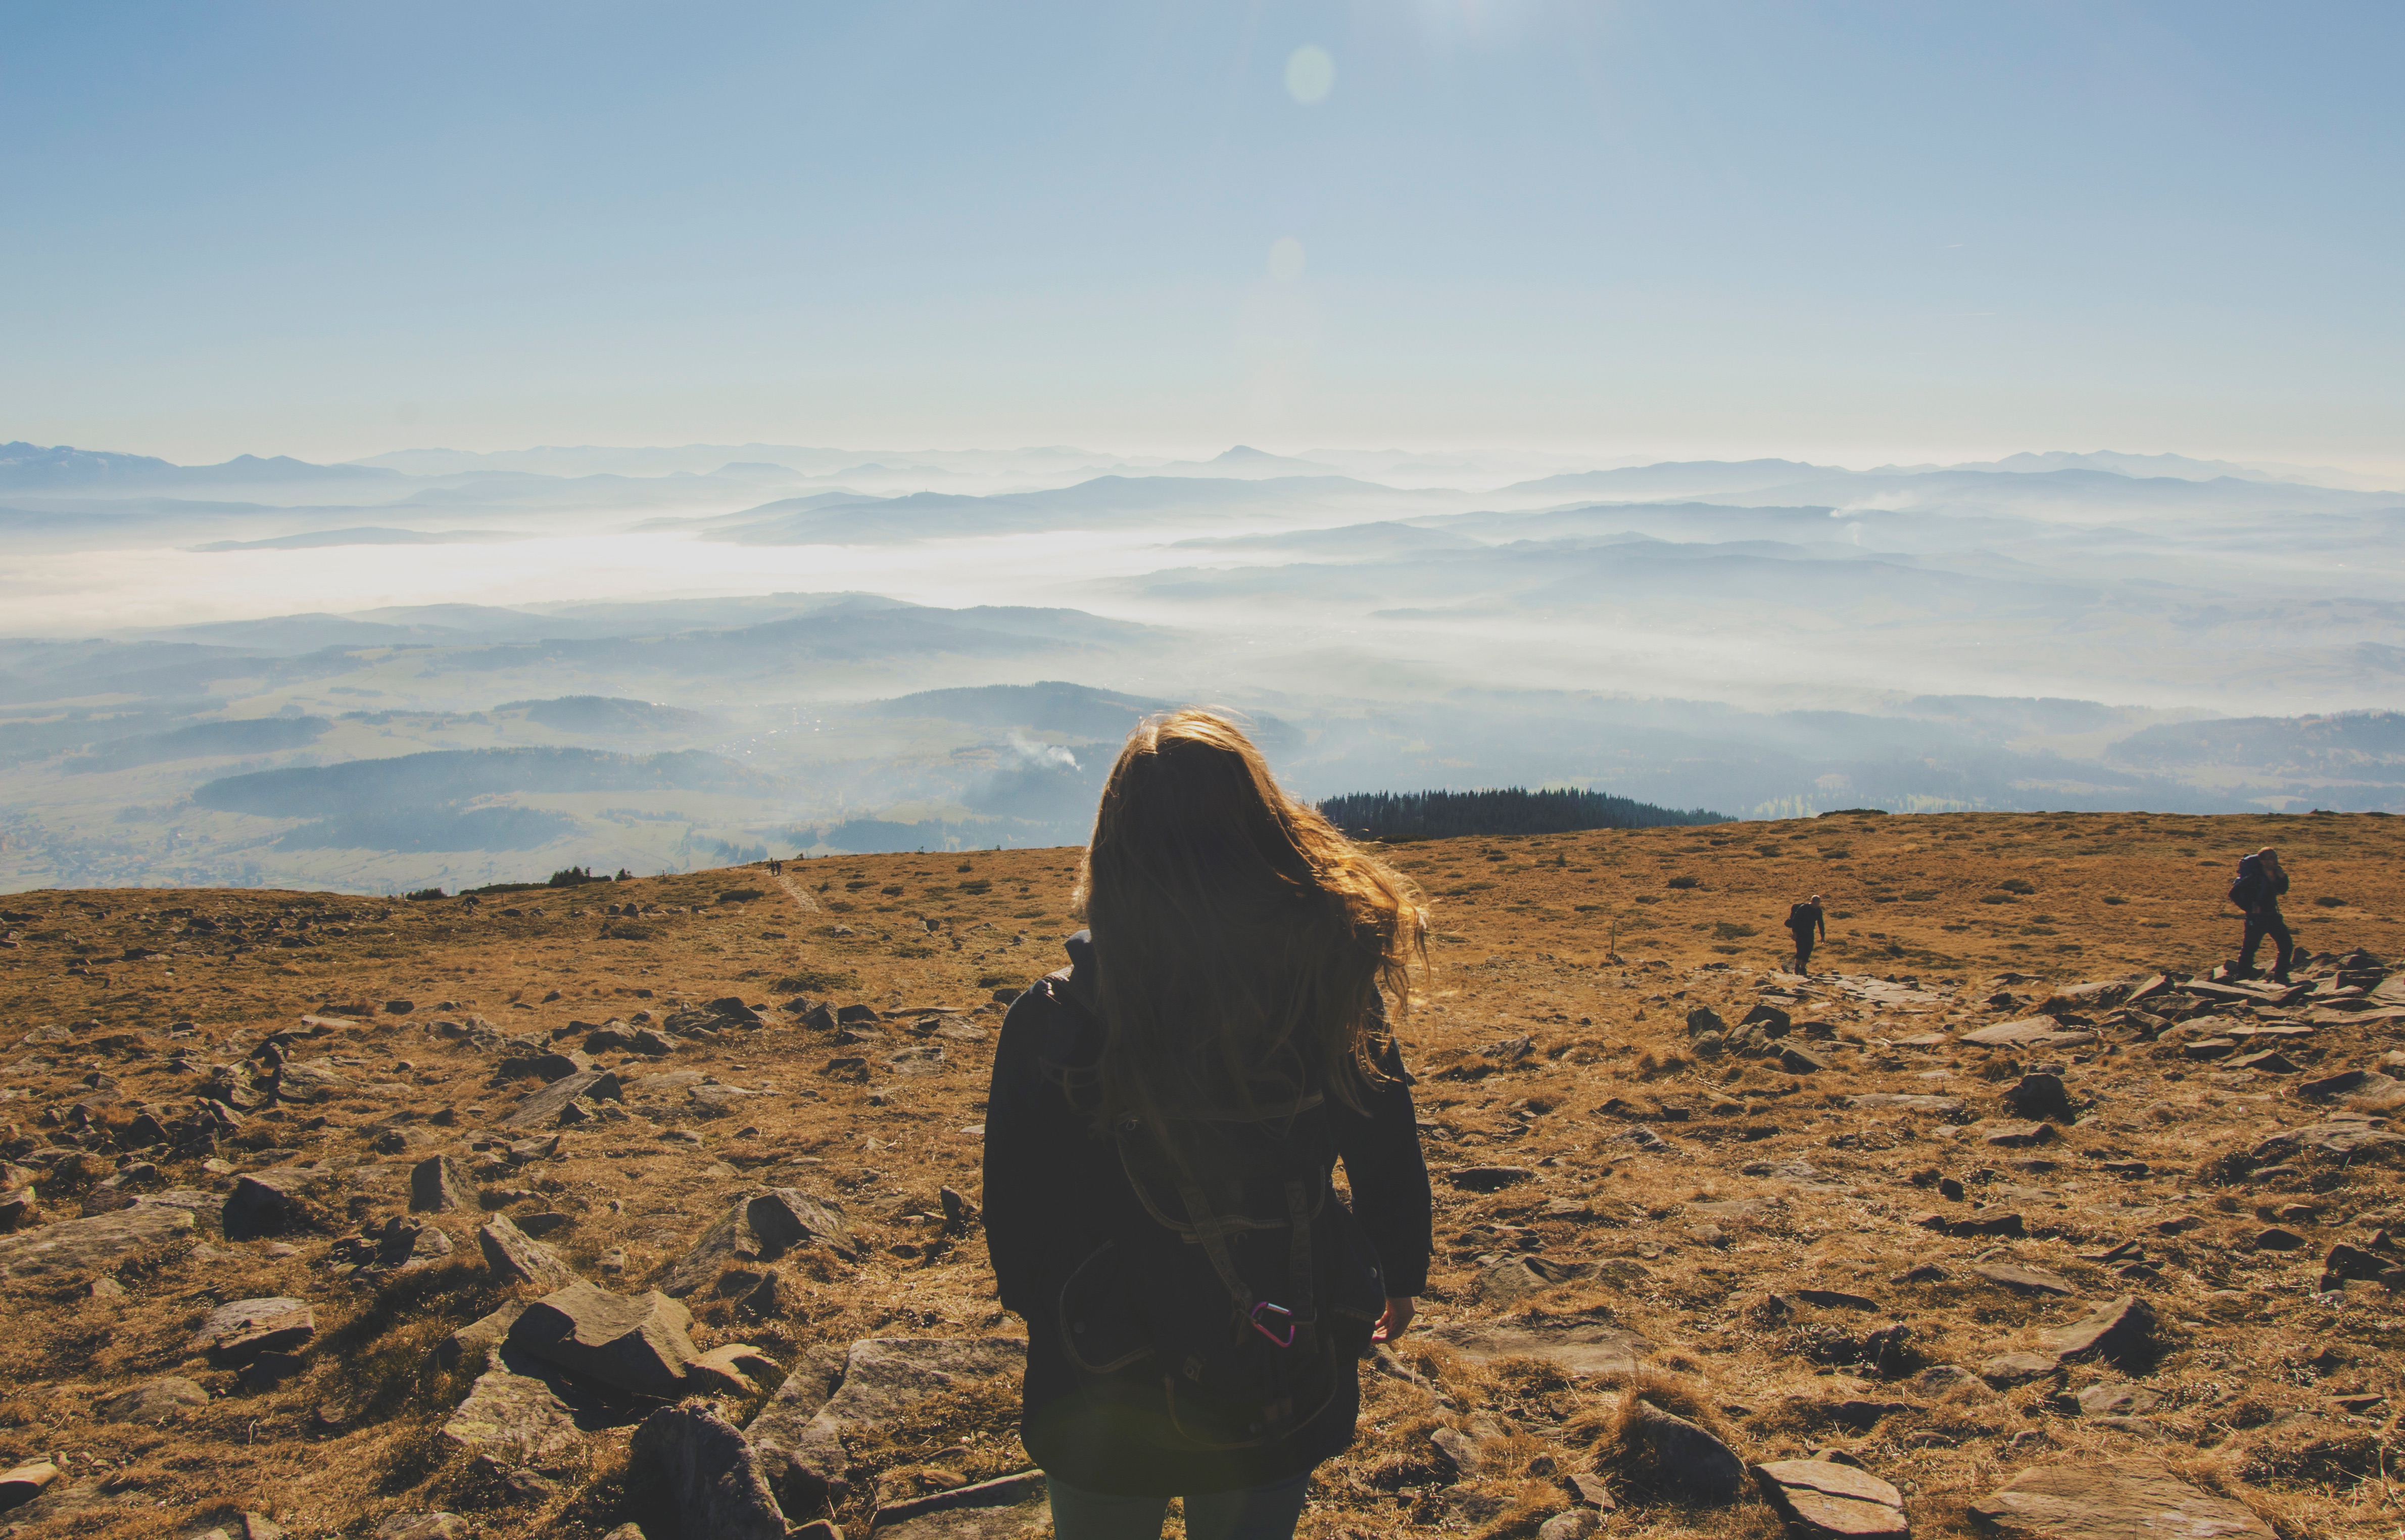
landscape, rock, horizon, wilderness, mountain, hill, desert, adventure, valley, geology, badlands, plateau, wadi, butte, landform, natural environment, geographical feature, aeolian landform, mountainous landforms